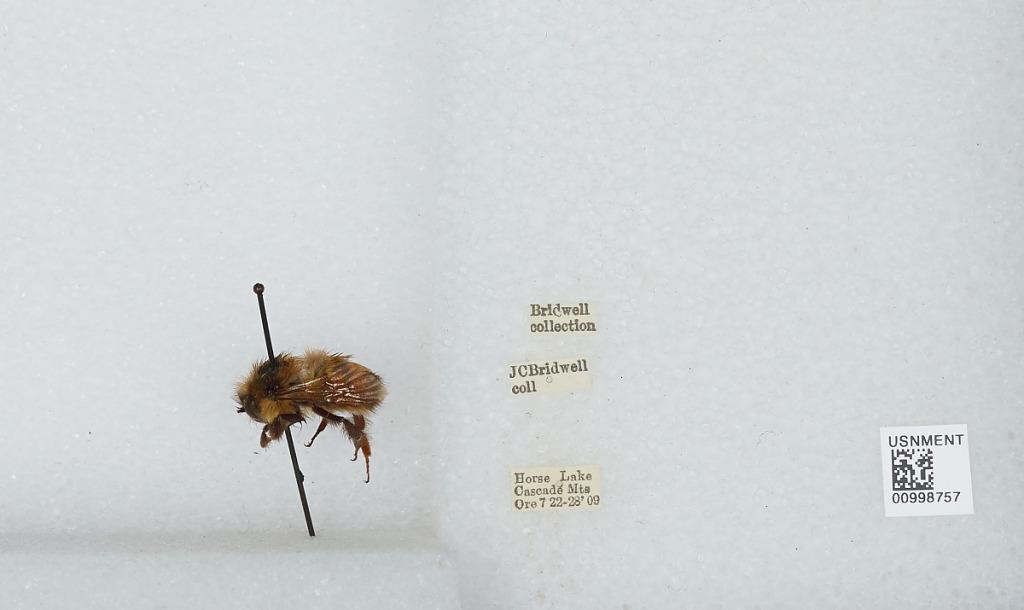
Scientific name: Bombus (Pyrobombus) melanopygus Nylander
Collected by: J. Bridwell
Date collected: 1909-7-22
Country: United States
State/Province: Oregon
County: Lane
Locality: Horse Lake, Cascade Mountains
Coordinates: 44.0003, -121.873